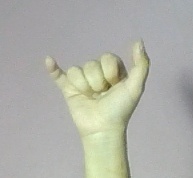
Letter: ya